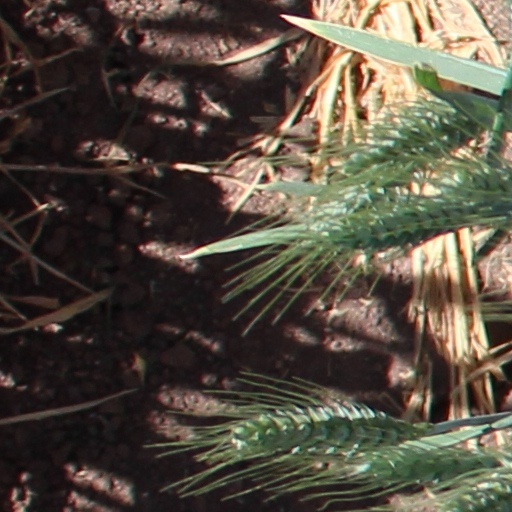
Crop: wheat